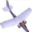
Label: airplane